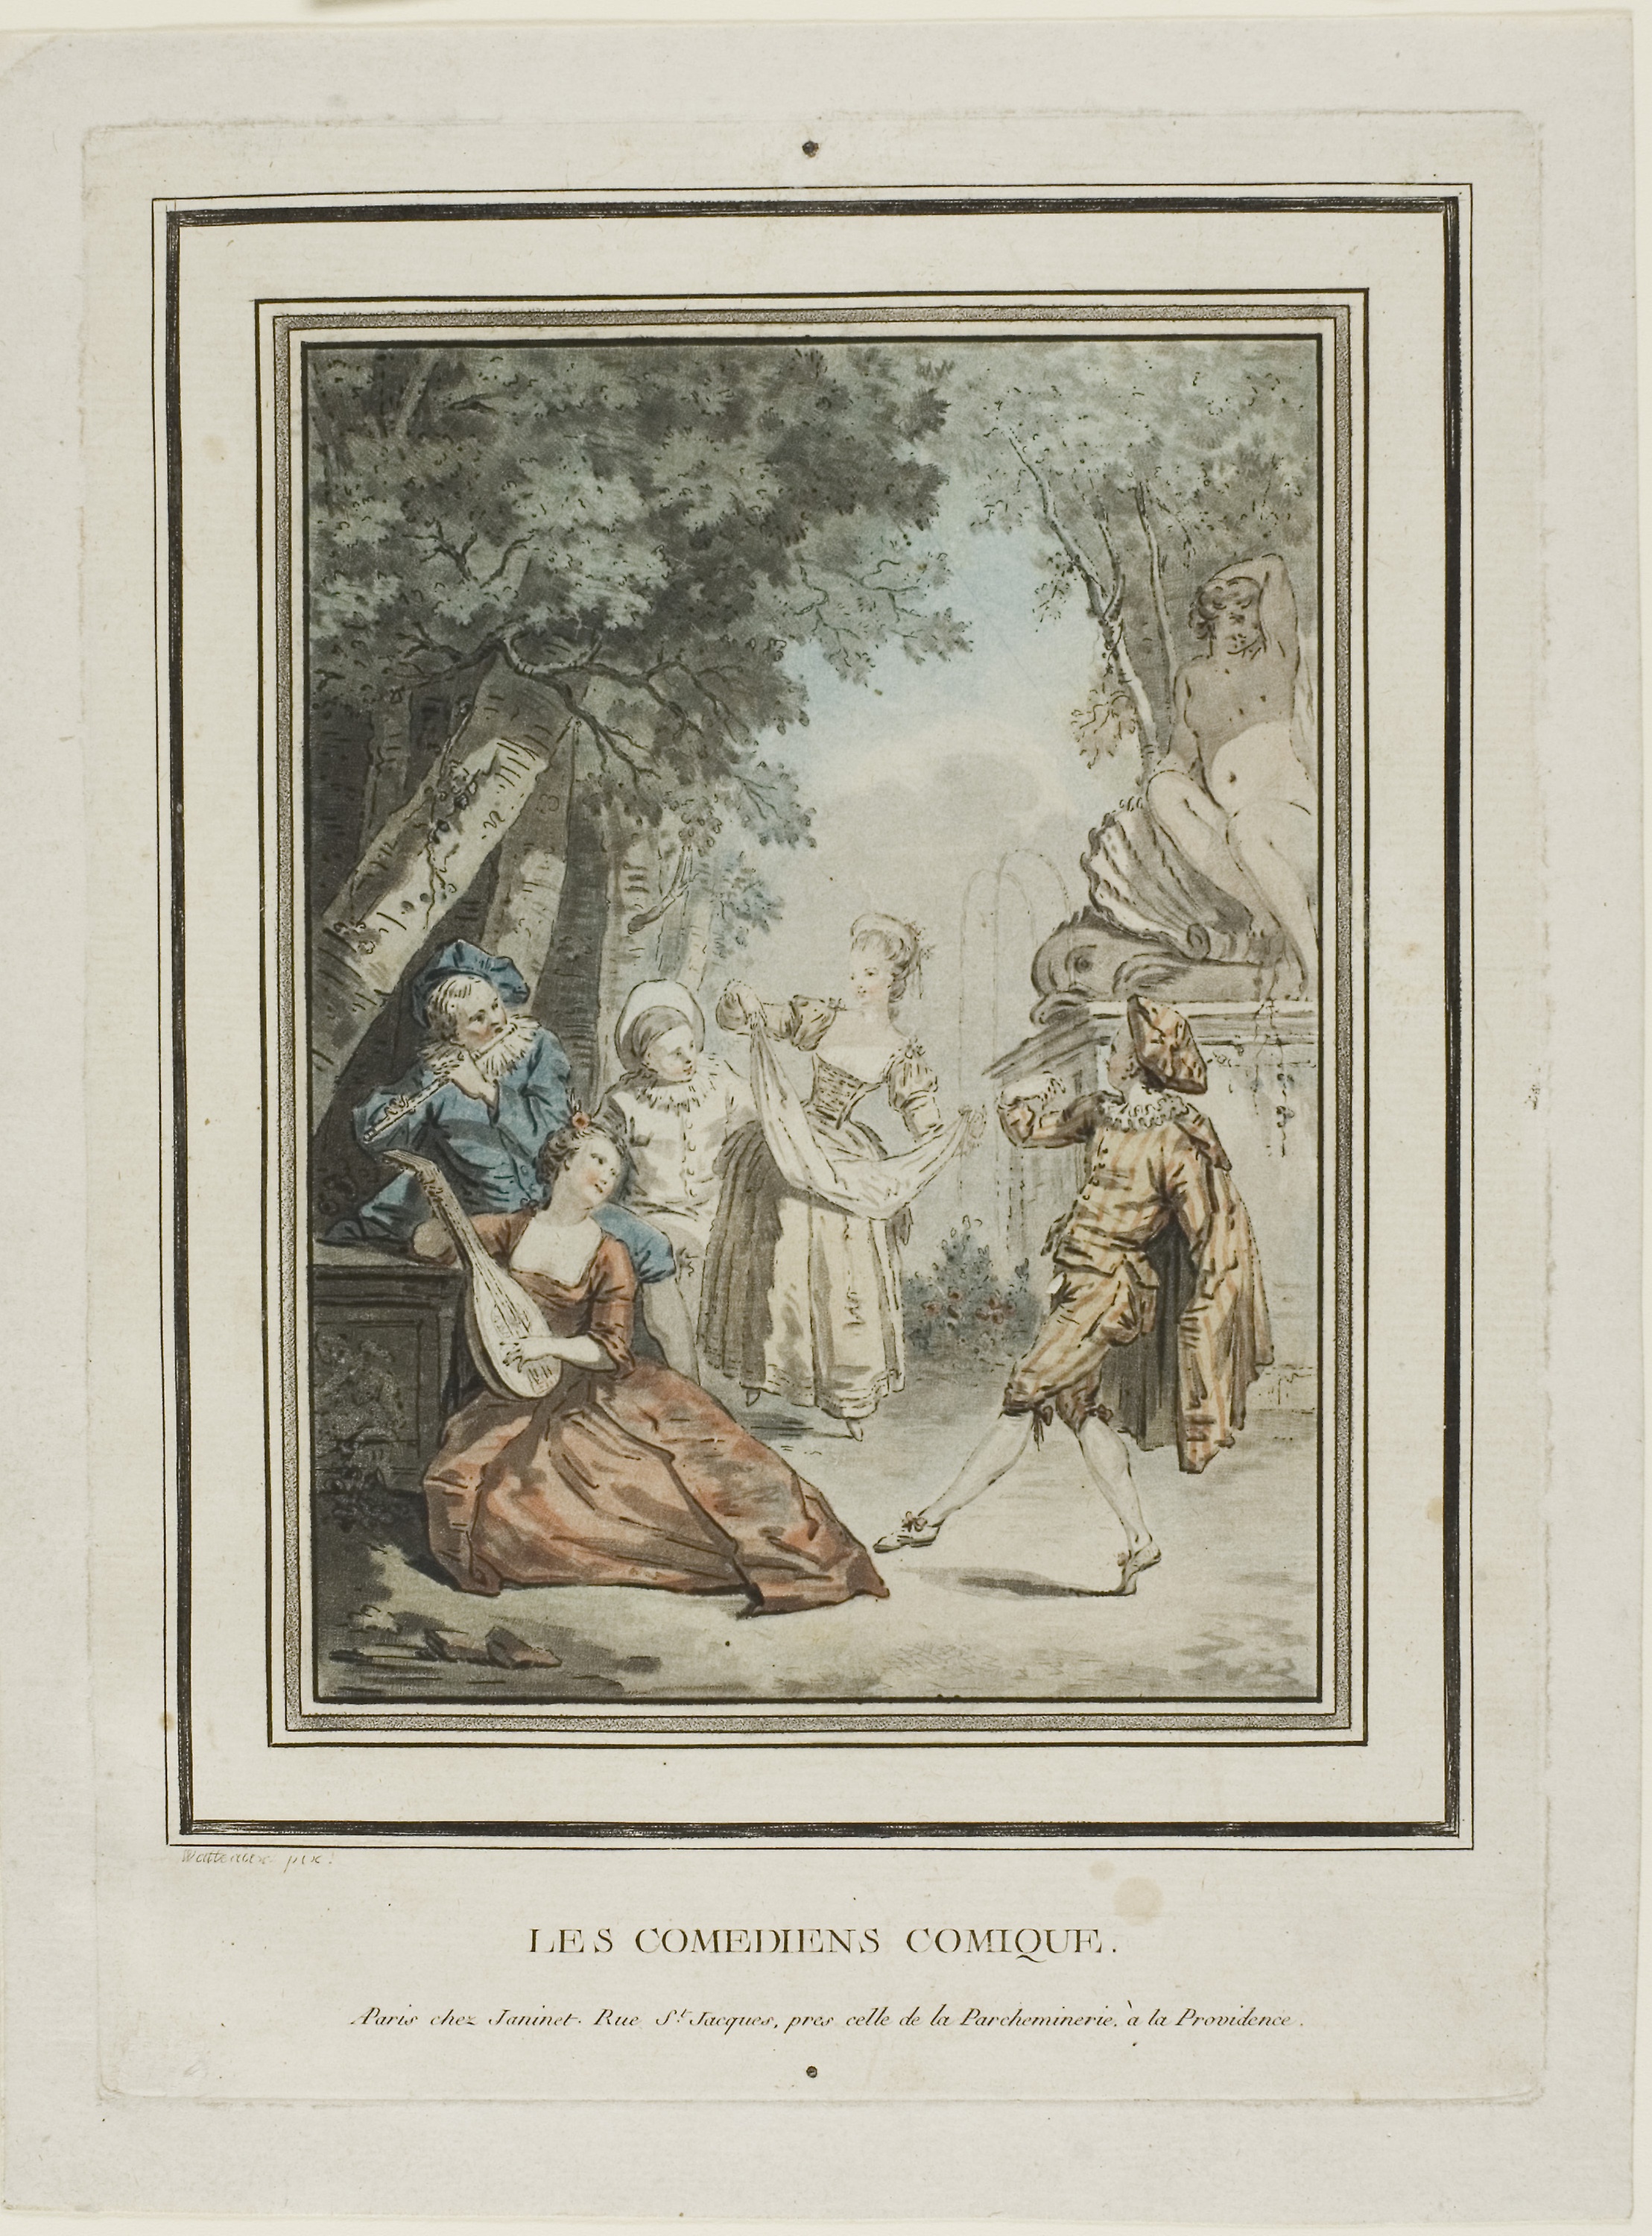
picture frame, art, history, painting, paint, artwork